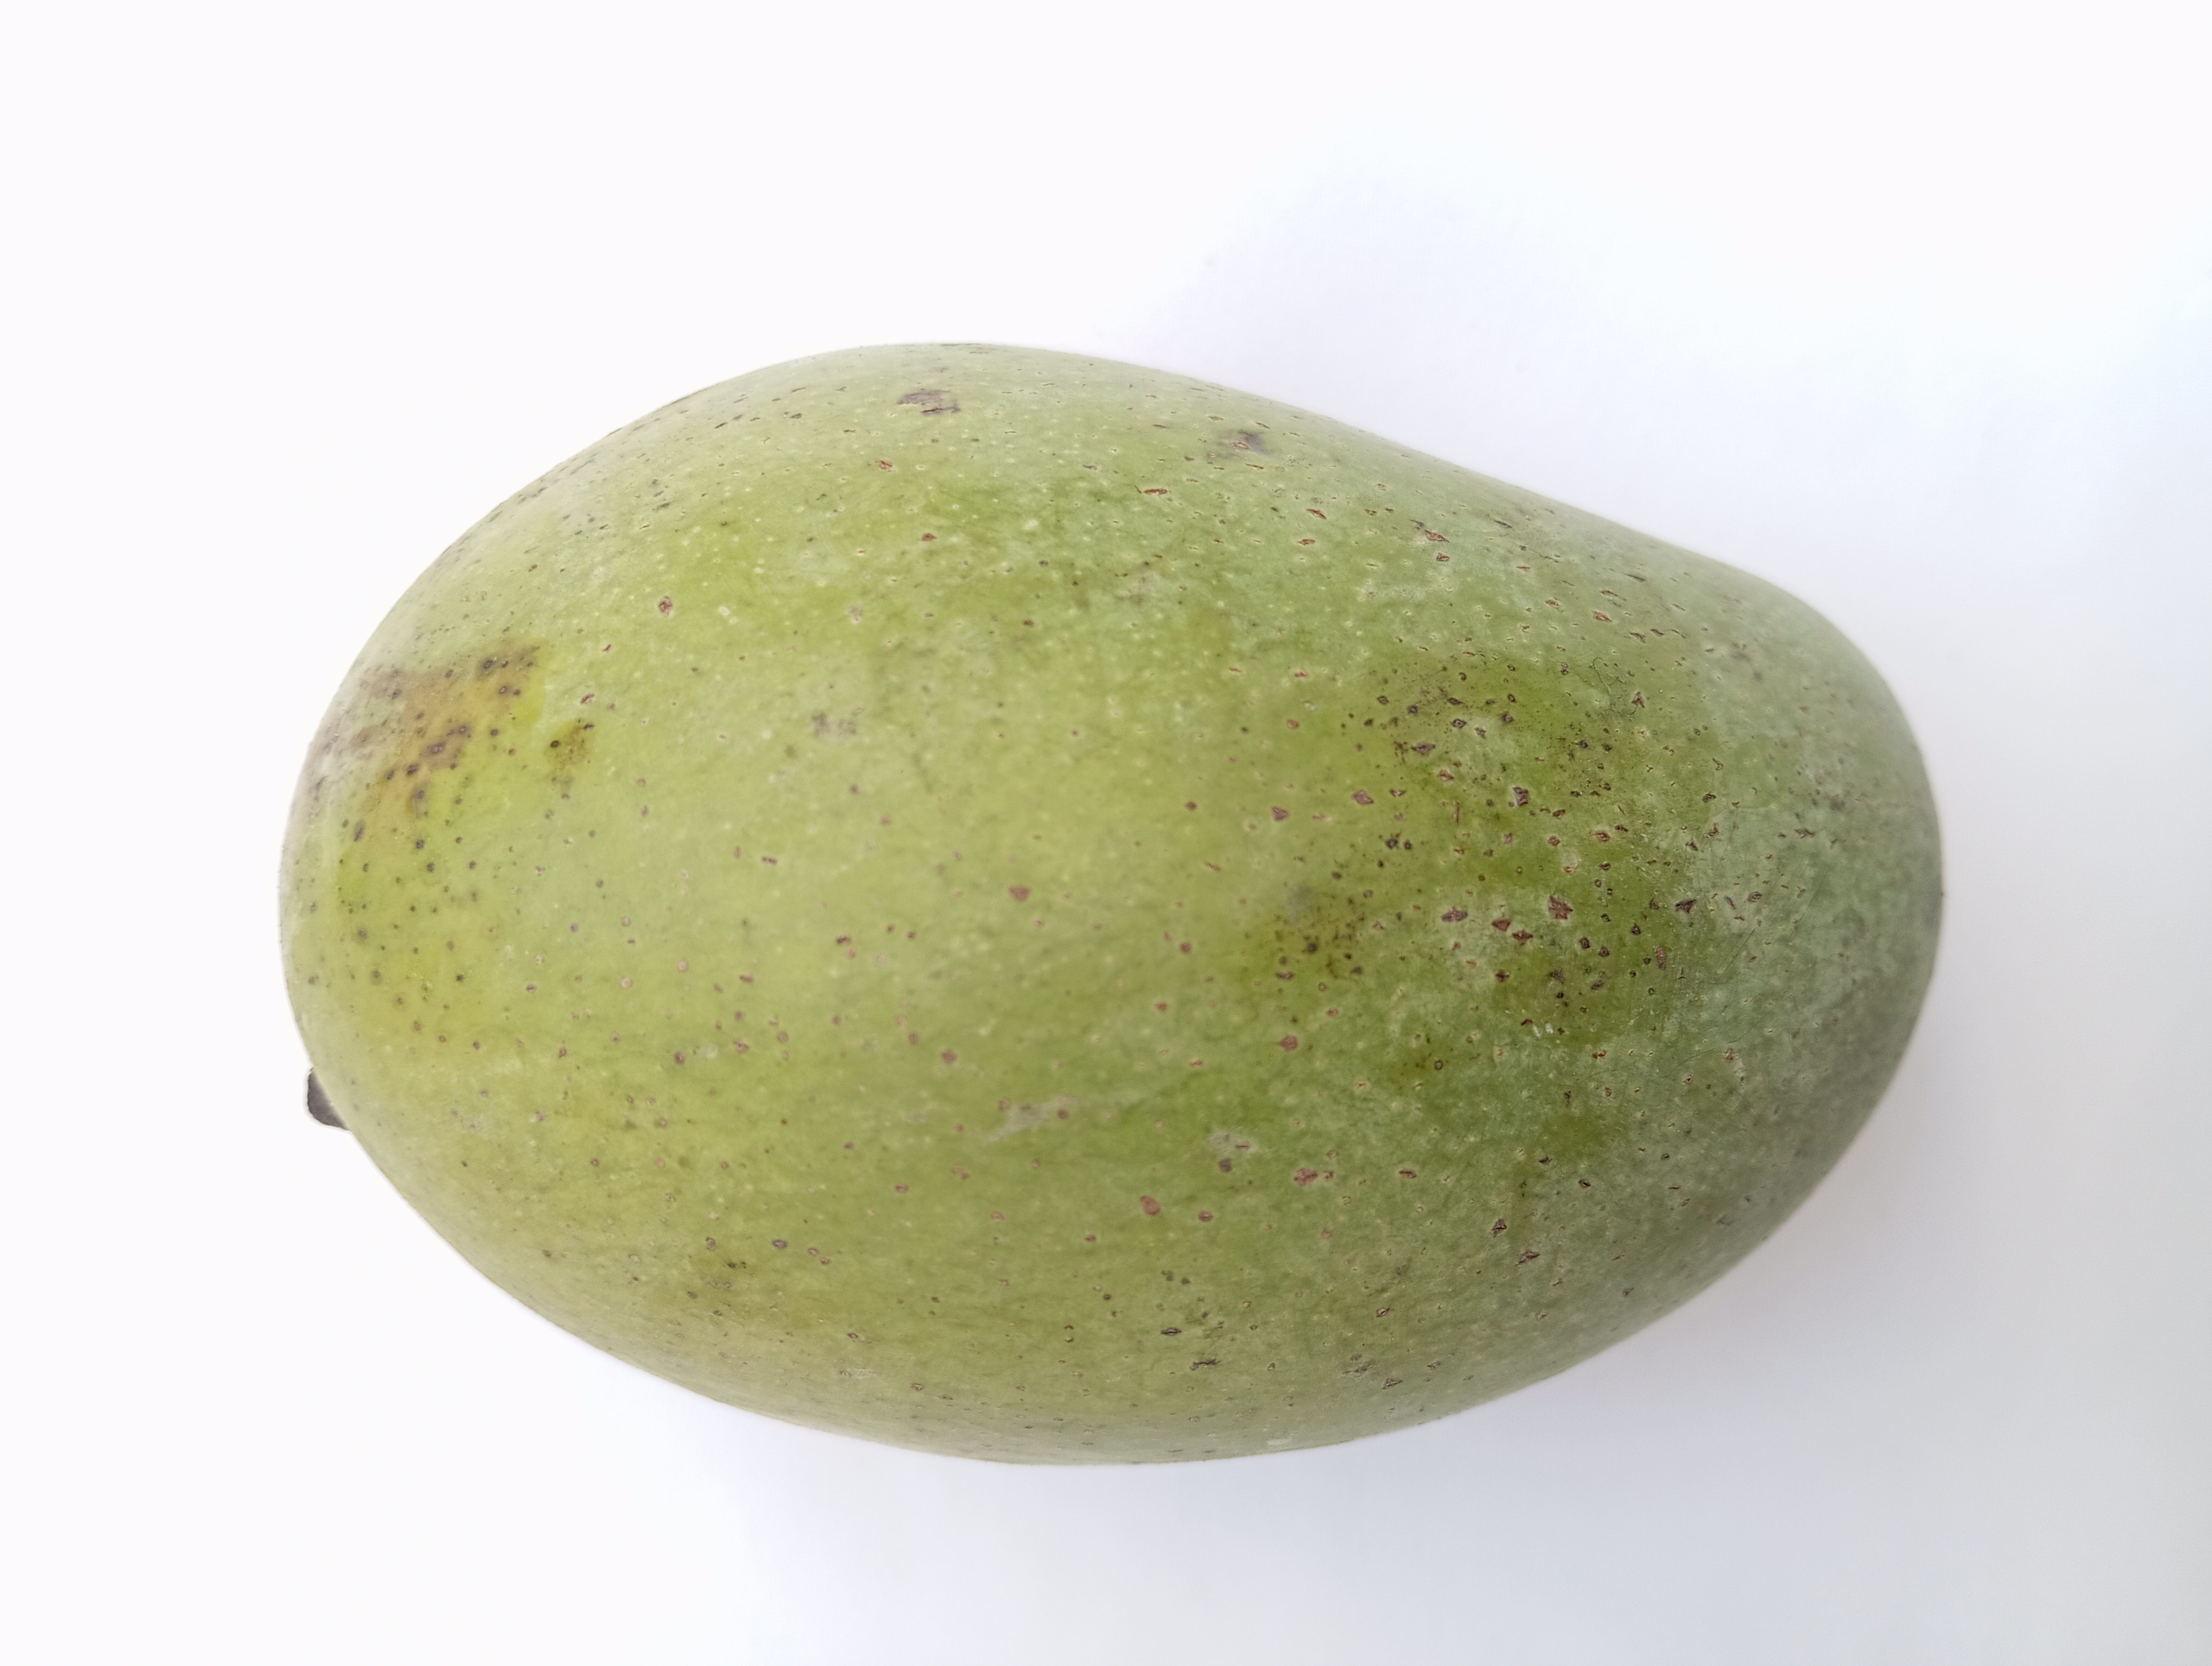
Mango variety: Amrapali